Mitchells Creek

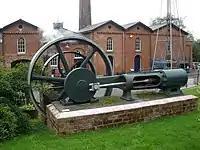
right Tangye single-cylinder horizontal steam engine from 1890, at Broomy Hill Waterworks Museum

Grinding and concentrating plant, about distant from battery, and connected with same by narrow wooden shoot, conveying the pulp from stampers. This comprises one double-cylinder Marshall's portable engine, driving two Lamerton grinding mills imported from Glasgow. These regrind the tailings after the stampers, and discharge on to inclined tables, by , with pitch of 1 inch per foot, covered by electro-silvered copper-plates in following order:- Top of table, plate; space of unoccupied; bottom plate . Distributing shoots (wooden launders) and pipes deliver pulp from grinding mill tables to 6 Frue-Vanner concentrating machines, driven by a Tangye vertical engine, steamed from the Marshall's portable boiler. Two plunger sand pumps, driven from the portable engine, return waste water from the tailings dam to the reservoir at battery through cast iron pipes, distance .